Niesky station

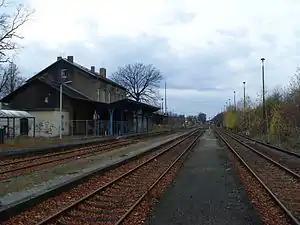
Niesky railway station (November 2015) before modernisation and electrification of this railway line started

Niesky is a railway station in the town of Niesky, Saxony, Germany. The station lies on the Węgliniec–Roßlau railway, train services are operated by Ostdeutsche Eisenbahn.